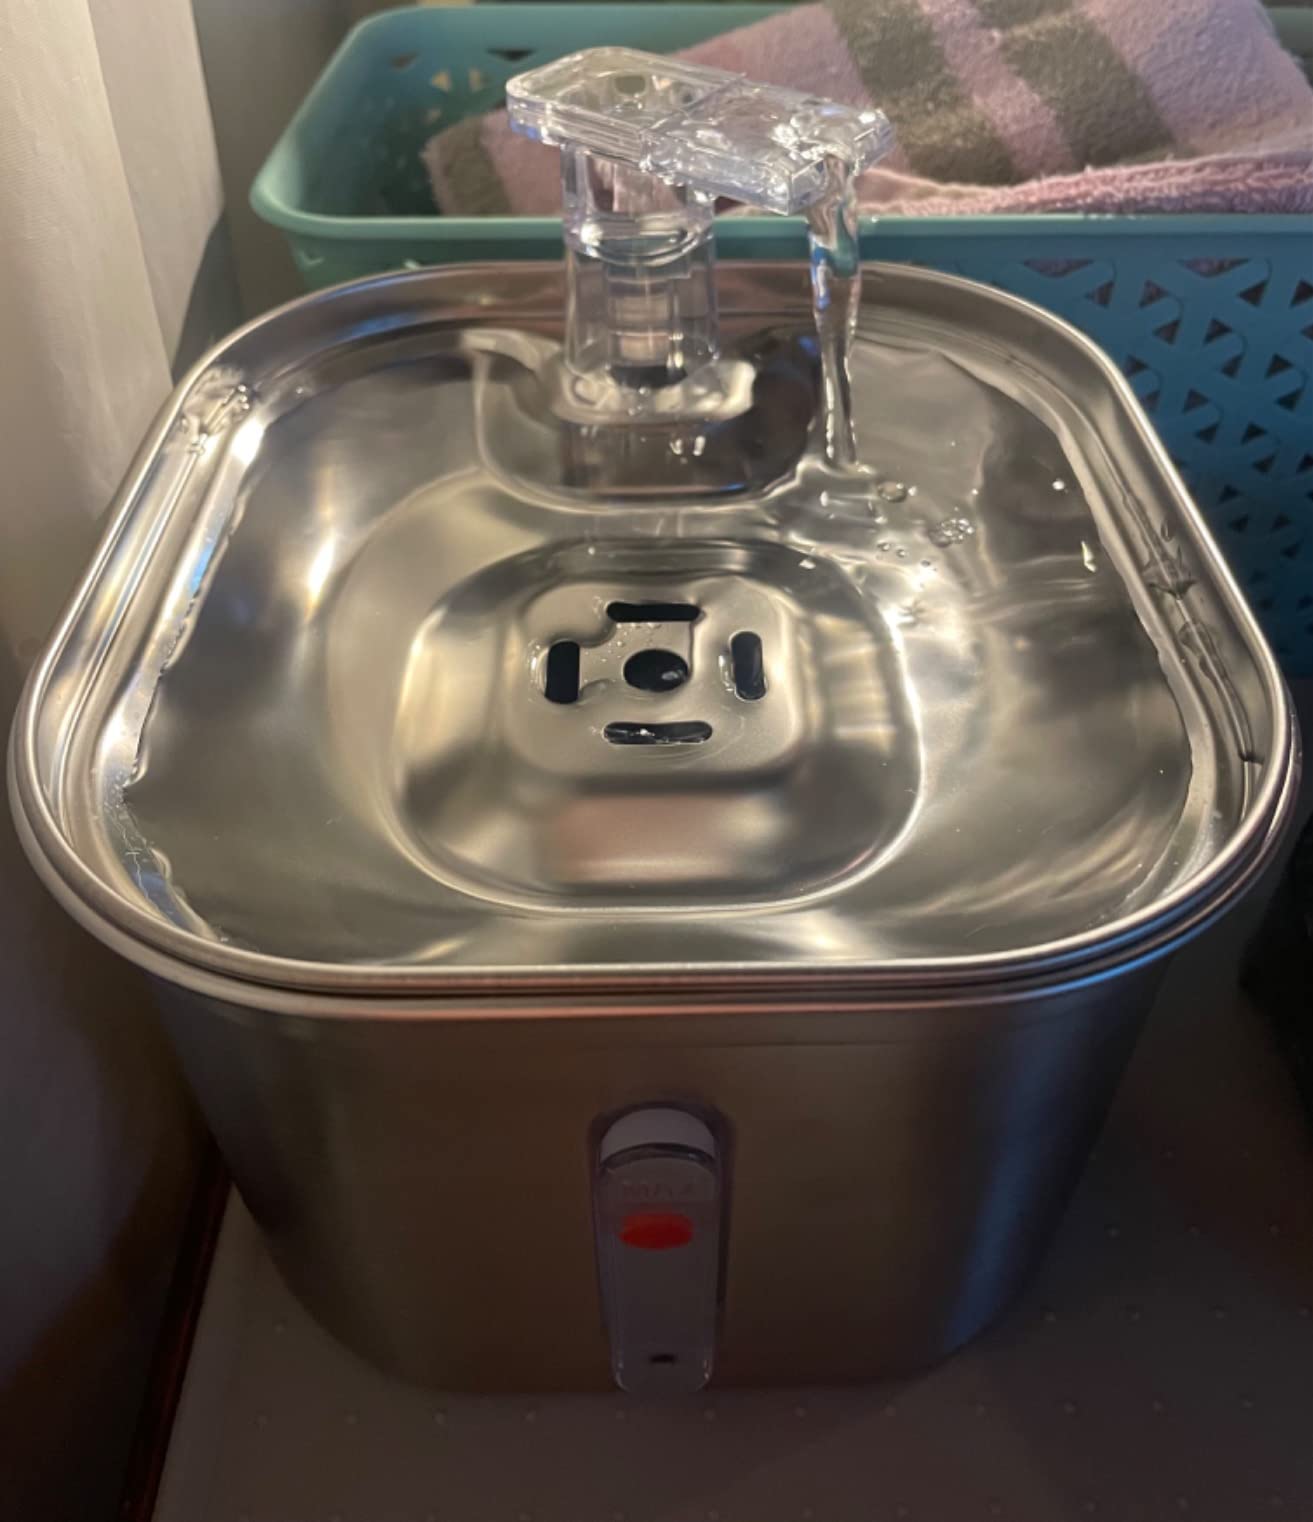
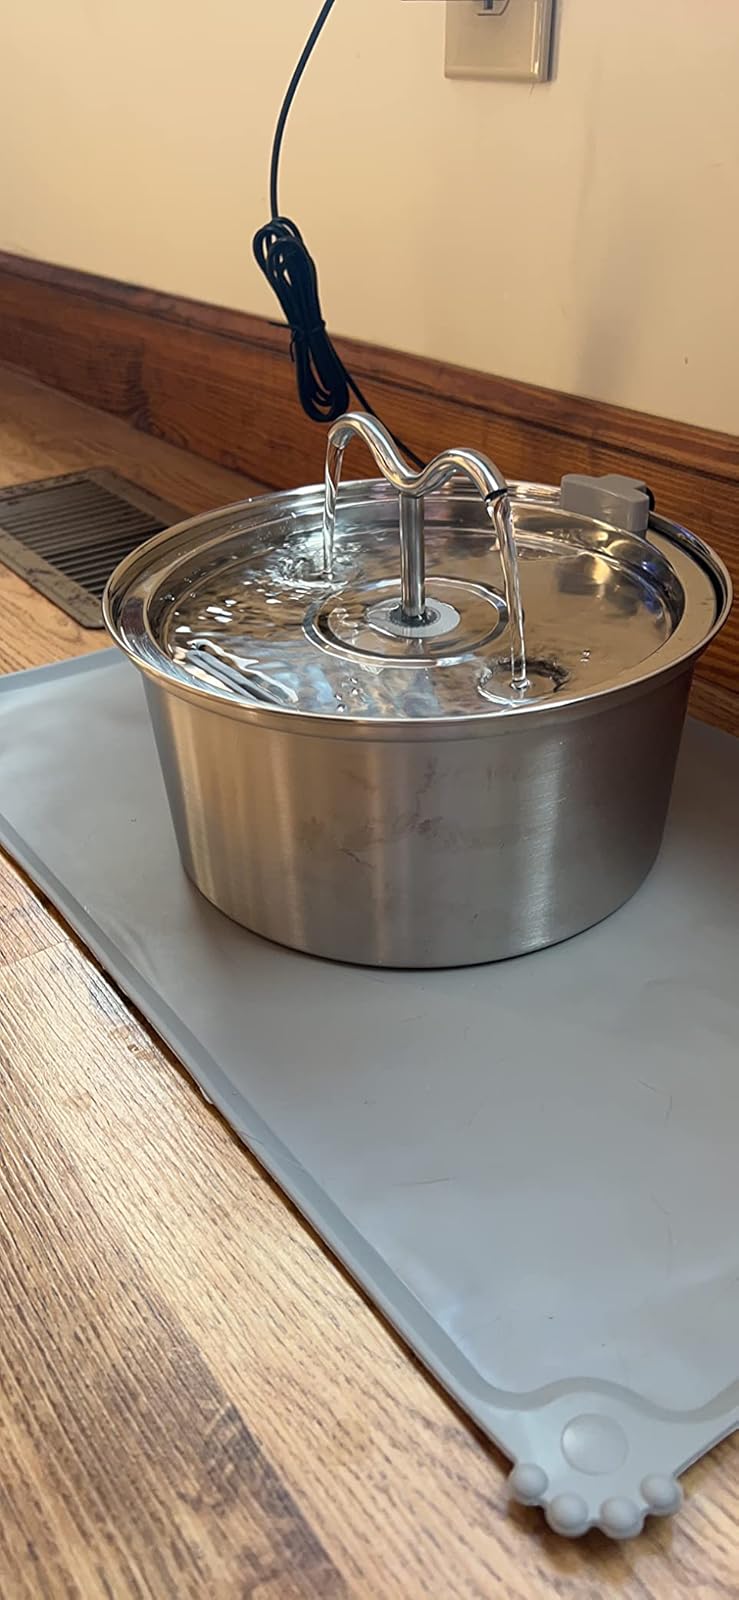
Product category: items_bowl
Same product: no